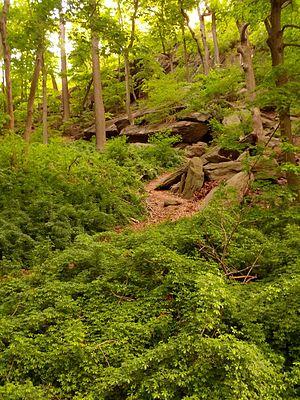
Inwood Hill Park est un parc public du quartier Inwood de Manhattan, à New York, géré par le Département des parcs et loisirs de la ville de New York. Sur une haute crête de schiste qui s'élève à soixante mètres au-dessus du fleuve Hudson, de la rue Dyckman à la pointe nord de l'île, la topographie contient la plus grande forêt ancienne restante sur l'île de Manhattan. Contrairement à d'autres parcs de Manhattan, Inwood Hill Park est en grande partie naturel et se compose principalement de collines boisées non paysagées.